Edward Burne-Jones

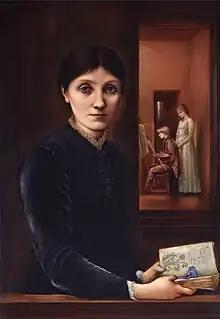
"Portrait of Georgiana Burne-Jones, with Philip and Margaret", 1883

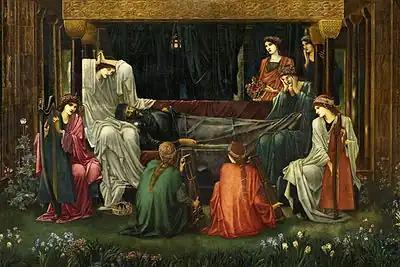
Burne-Jones' "The Last Sleep of Arthur in Avalon" (between 1881 and 1898), at Museo de Arte de Ponce, Ponce, Puerto Rico

In 1856 Burne-Jones became engaged to Georgiana "Georgie" MacDonald (1840–1920), one of the MacDonald sisters. She was training to be a painter, and was the sister of Burne-Jones's old school friend. The couple married on 9 June 1860, after which she made her own work in woodcuts, and became a close friend of George Eliot. (Another MacDonald sister married the artist Sir Edward Poynter, a further sister married the ironmaster Alfred Baldwin and was the mother of the Prime Minister Stanley Baldwin, and yet another sister was the mother of Rudyard Kipling. Kipling and Baldwin were thus Burne-Jones's nephews by marriage).